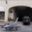
Label: airplane